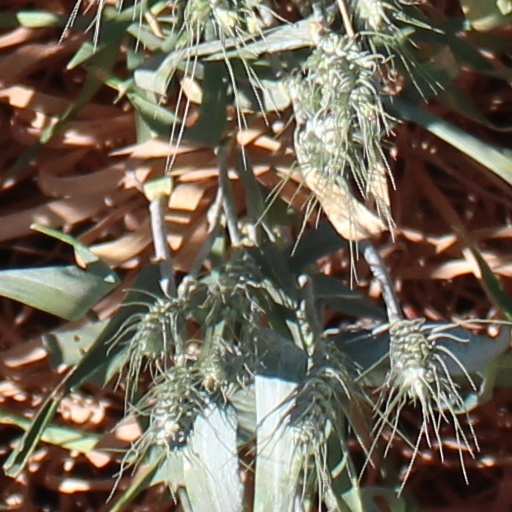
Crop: wheat